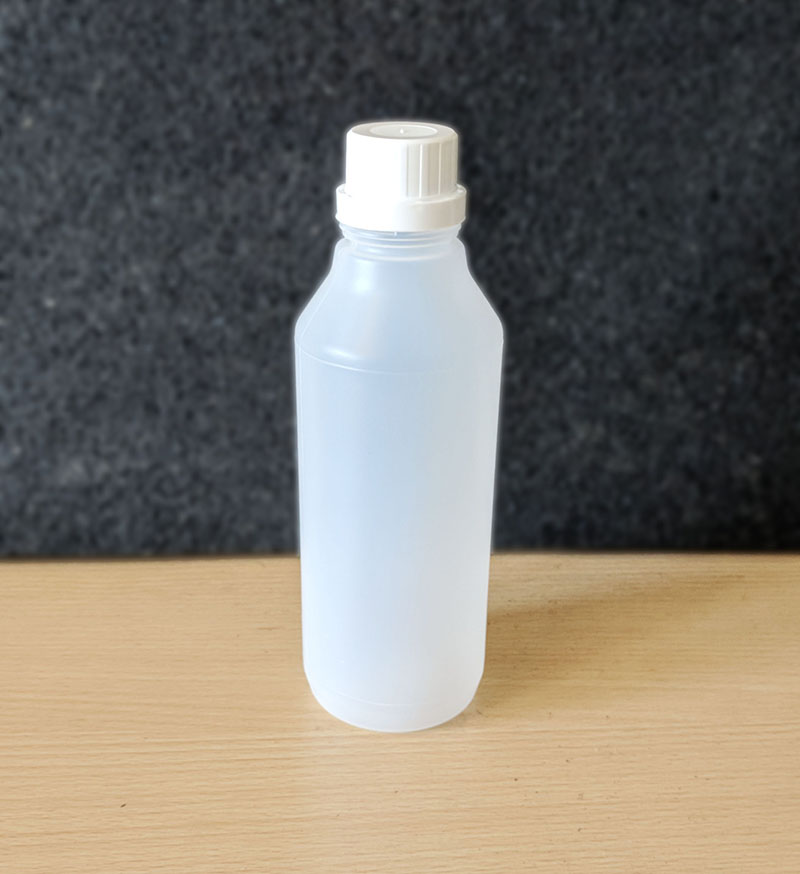
Waste category: plastic